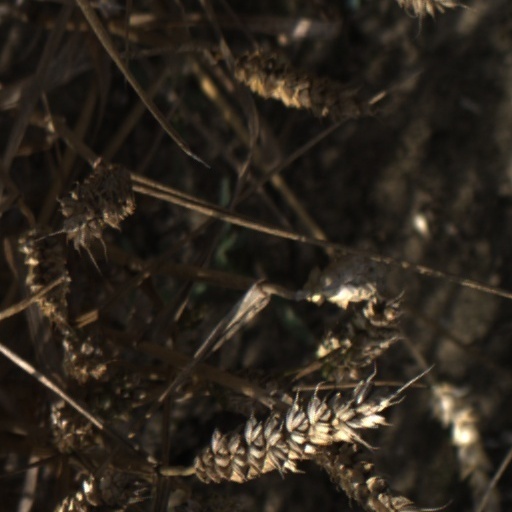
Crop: wheat